United States v. The Amistad

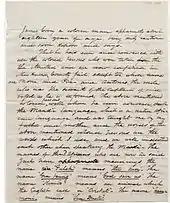
First page of the deposition of James Covey concerning "La Amistad" prisoners held in the New Haven, Connecticut jail, October 4, 1839.

A case before the circuit court in Hartford, Connecticut, was filed in September 1839, charging the Africans with mutiny and murder on "La Amistad". Roger Sherman Baldwin, an attorney from New Haven who had served on that city's town board as well as in the state legislature, represented the Africans.